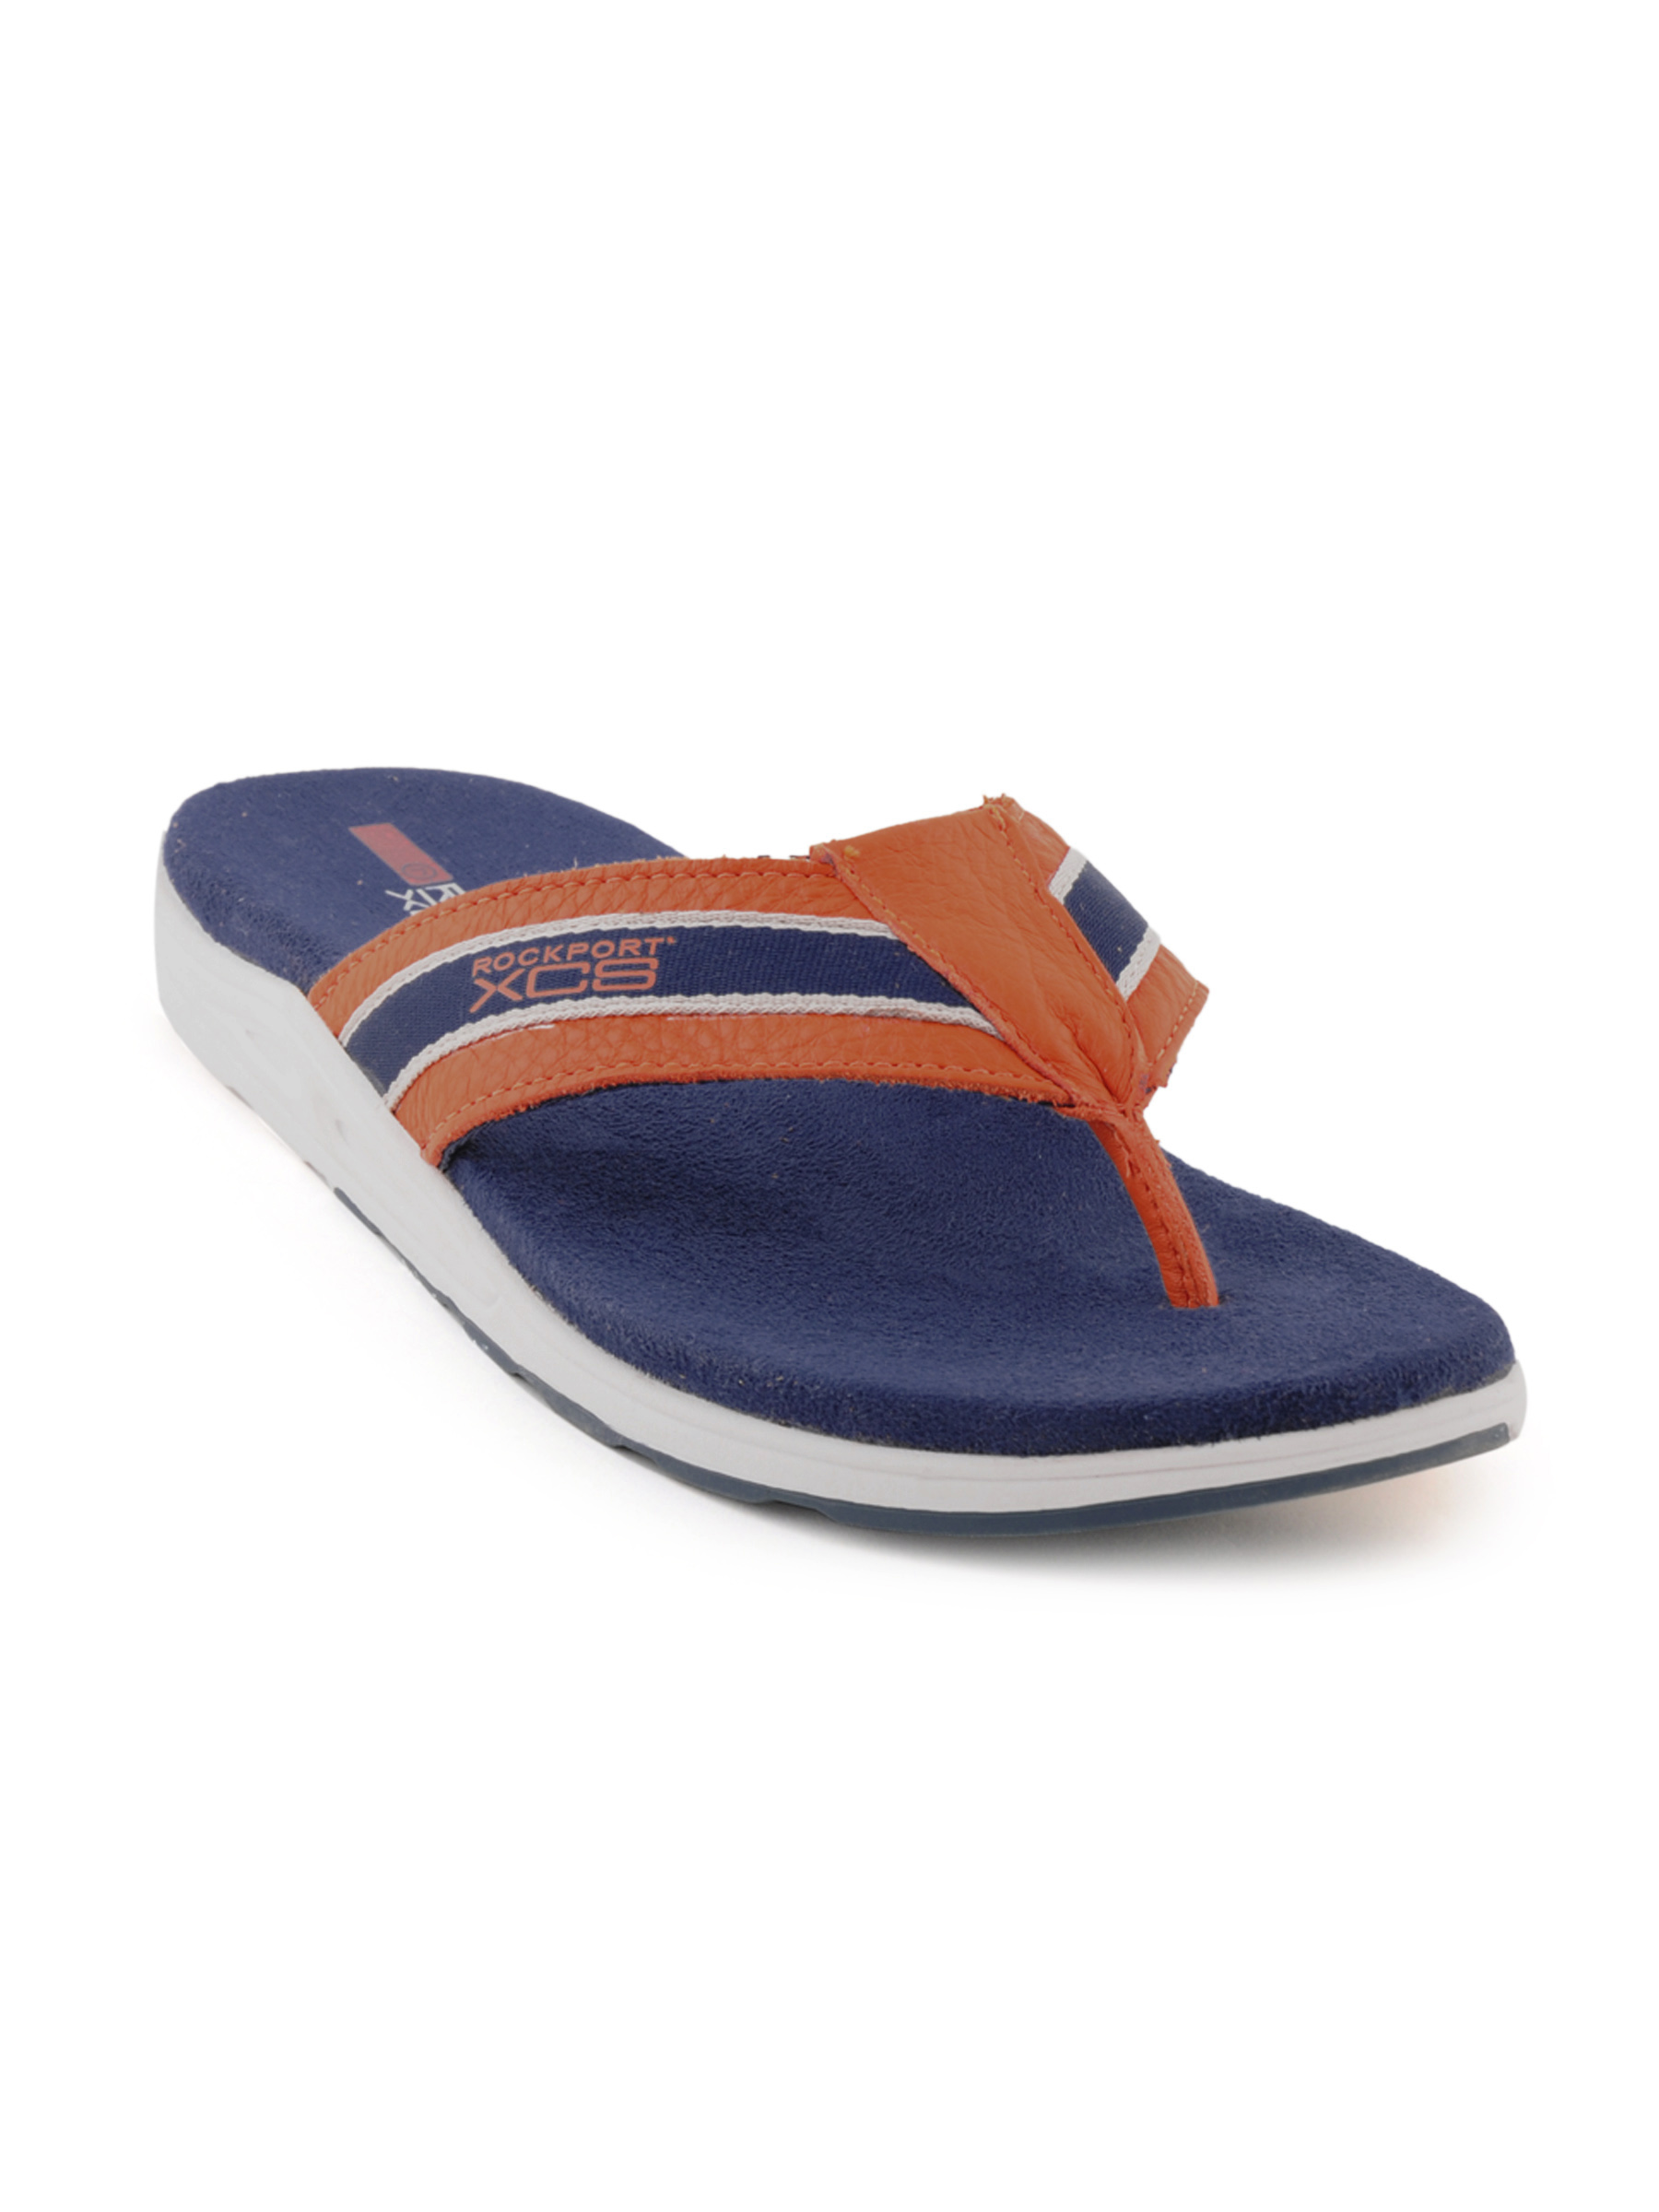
Rockport Men Altrezlp Navy Blue Flip Flops
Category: Footwear / Flip Flops / Flip Flops
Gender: Men
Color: Navy Blue
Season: Fall 2011
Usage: Casual